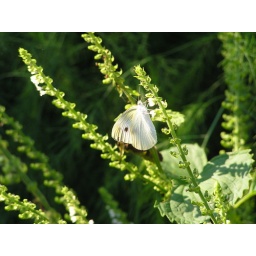
2010.09.11 white butterfly in my garden